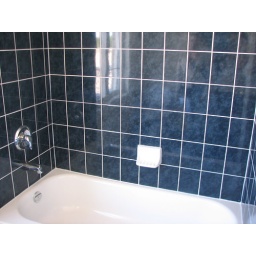
This would be the bathtub/shower in the bathroom that I will be sharing with the girl next to me